Cliff Richey

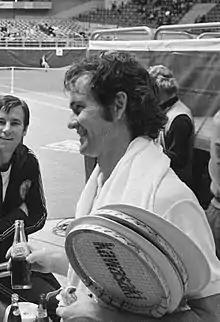
Cliff Richey in 1972

George Clifford Richey Jr. (born December 31, 1946) is an American former amateur and professional tennis player who was active during the 1960s and 1970s. Richey achieved a highest singles ranking of World No. 6 and reached at least the quarterfinal stage of the singles event at all four Grand Slam tournaments.